Higashi-Himeji Station

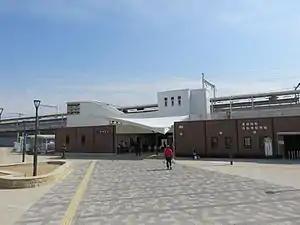
Himeji-Himeji station entrance in March 2016

is a passenger railway station located in the city of Himeji, Hyōgo Prefecture, Japan, operated by the West Japan Railway Company (JR West).